Kimanis railway station

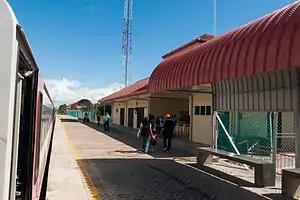
The station photographed in 2011.

Kimanis railway station is one of eleven minor railway station on the Western Sabah Railway Line located in Kimanis, Papar, Sabah, Malaysia.